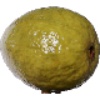
Label: guava